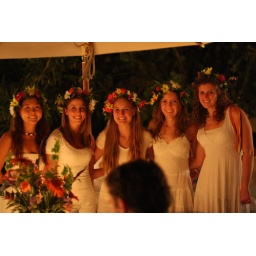
The girls in white